Claretians

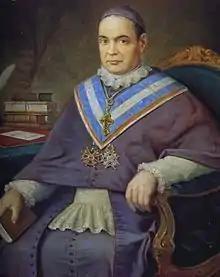
San Antonio María Claret

With the coming of the Revolution of 1868, the Congregation was suppressed by the state and all the Missionaries had to seek refuge in France. Archbishop Claret also went into exile there. He played a major role editing the Constitutions, which the Holy See approved on February 11, 1870, only a few months before his death. At this time the institute had its first martyr, Francisco Crusats. Archbishop Claret, the founder, had the great satisfaction of seeing new foundations established throughout Spain, as well as in Africa (Argel), and in Latin America in México, Chile, and also, in the Philippines.